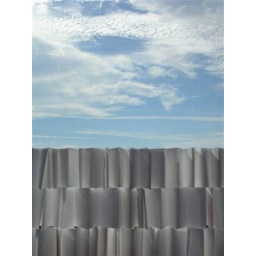
hole in the sky and paper